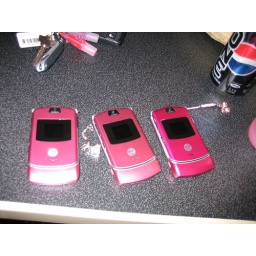
3 pink razors sitting in a row